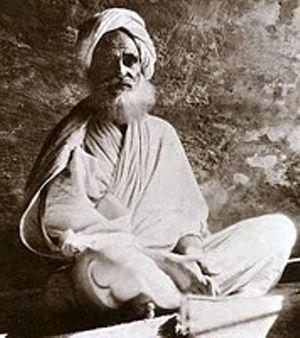
Osman Ali, plus connu sous le nom d'Osman Digma ou Osman Digna est un successeur du Mahdi au Soudan.